Genoese map

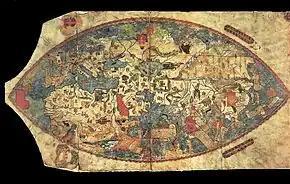
The Genoese map.

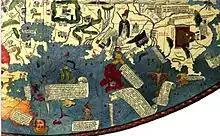
Indian Ocean portion of the Genoese map.

The Genoese map is a 1457 world map. The map relied extensively on the account of the traveler to Asia Niccolo da Conti, rather than the usual source of Marco Polo. The author is not known, but is a more modern development than the Fra Mauro world map, with fairly good proportions given to each continents. The map also depicts a three-masted European ship in the Indian Ocean, something which had not occurred yet at the time.